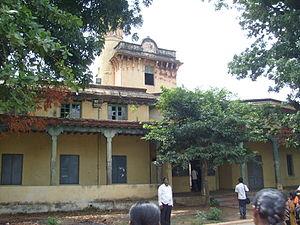
Srinivasa Ramanujan, né le 22 décembre 1887 à Erode et mort le 26 avril 1920 à Kumbakonam, est un mathématicien indien.
Le Government Arts College, auparavant connu comme Government Arts College for Men, est un établissement d'enseignement supérieur de la ville de Kumbakonam dans le Tamil Nadu, une province de l'Inde. C'est l'un des plus anciens et des plus prestigieux établissements d'éducation de la présidence de Madras.